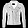
Label: Coat